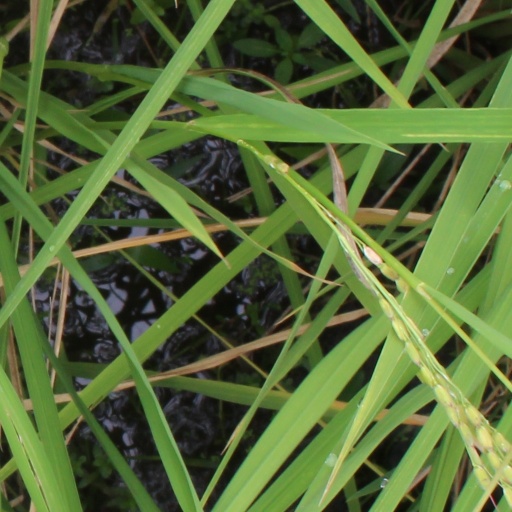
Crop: rice